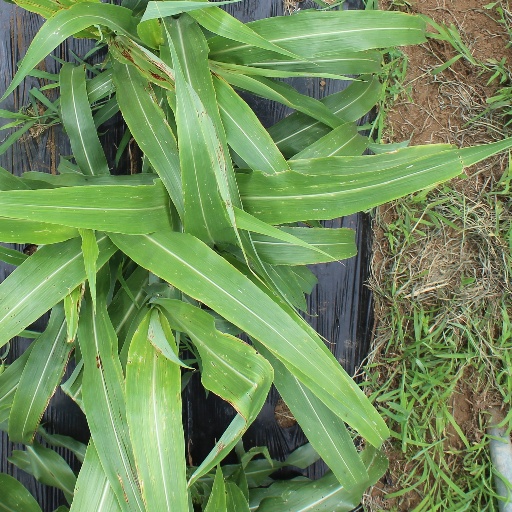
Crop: sorghum